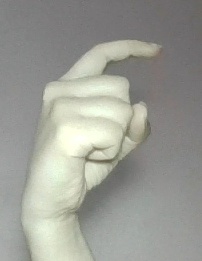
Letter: ra